Maria Toorpakai Wazir

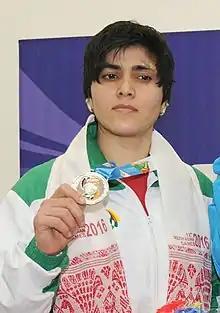

Maria Toorpakai Wazir (born November 22, 1990, in Bannu, Khyber Pakhtunkhwa) is a professional Pakistani squash player. She dressed like a boy for the first 16 years of her life in order to participate in competitive sports as a Muslim girl, using the name Genghis Khan, fully supported by her Muslim parents.